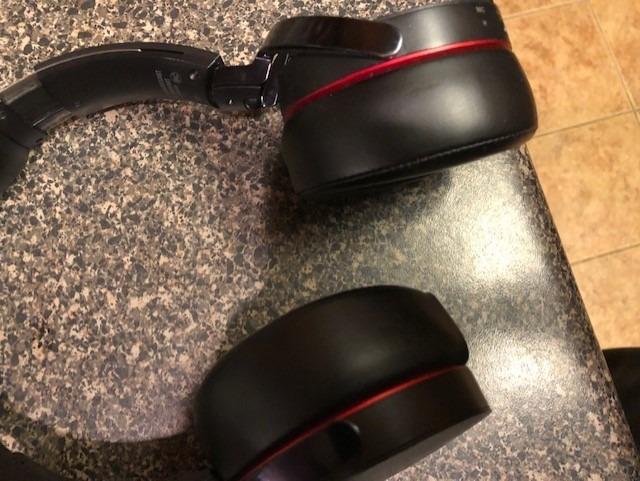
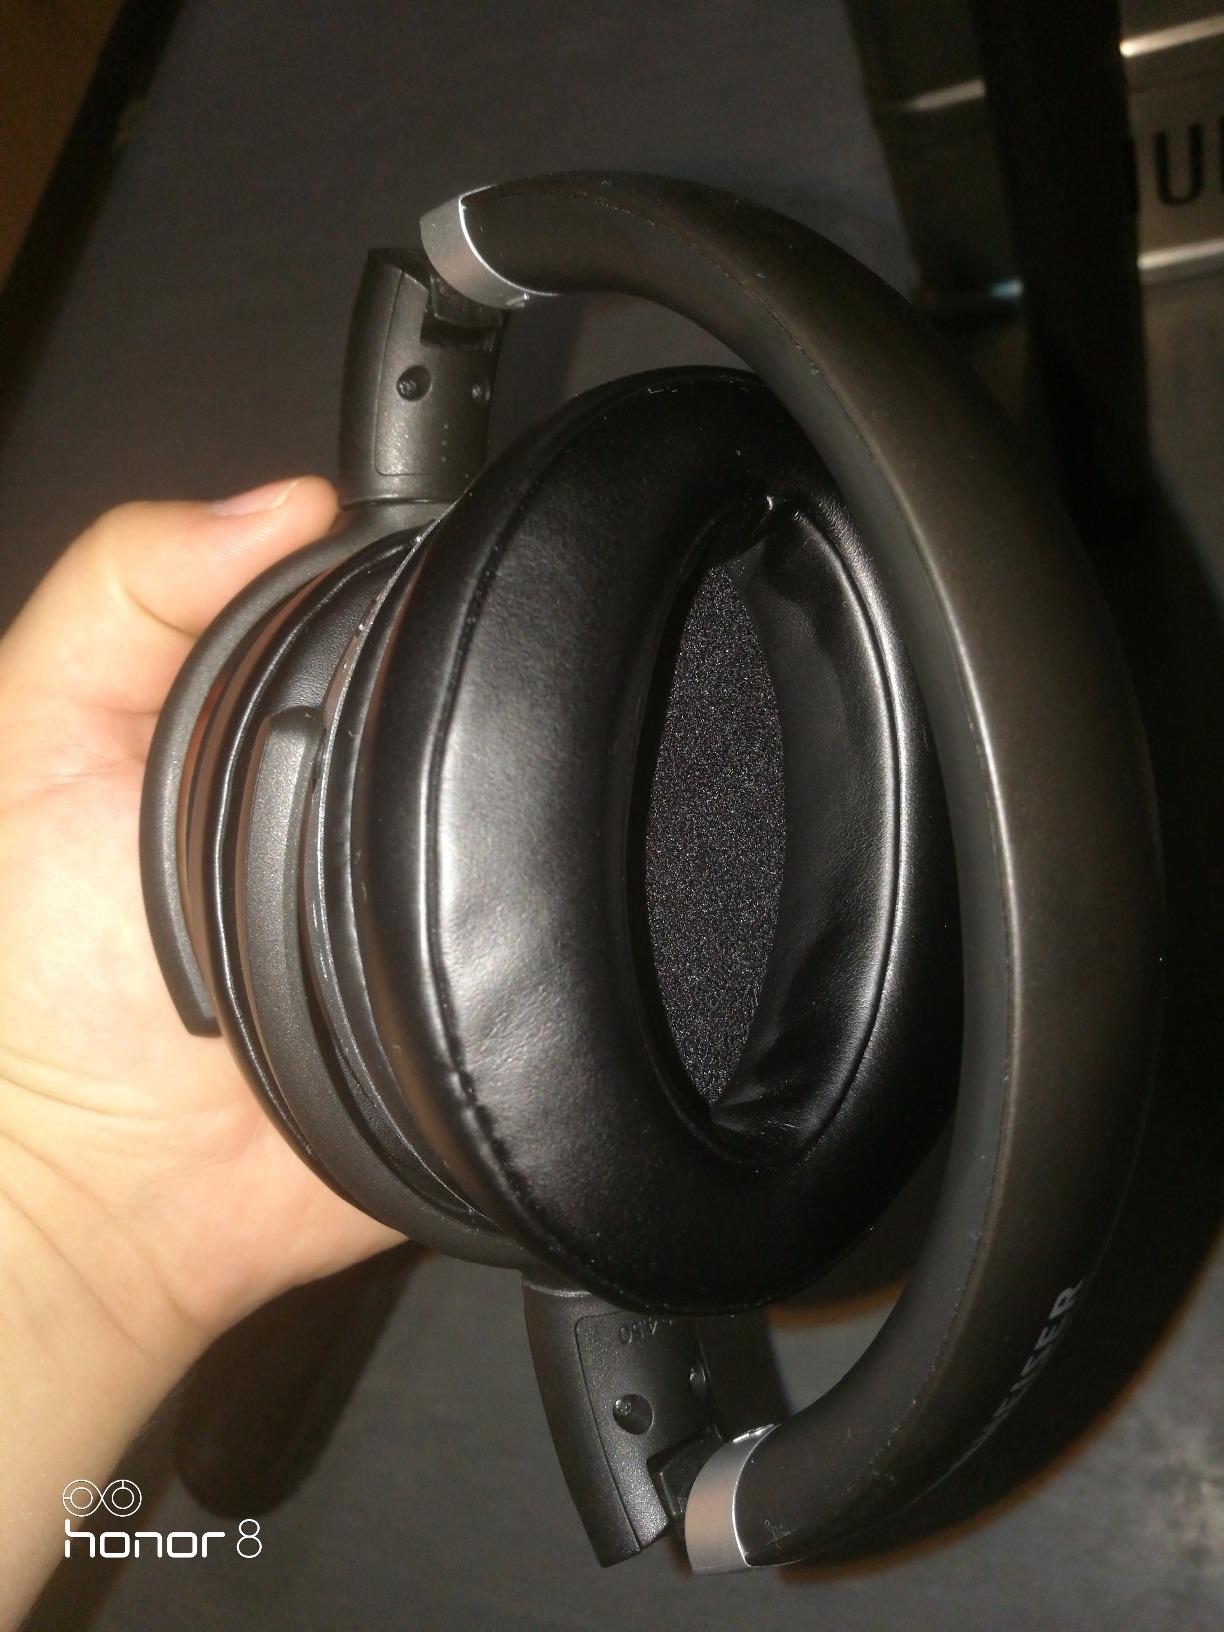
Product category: headphones
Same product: no